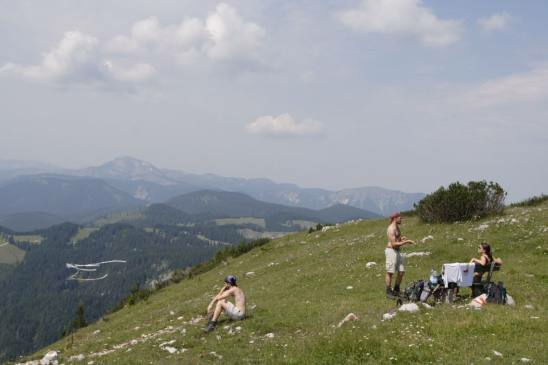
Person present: Yes